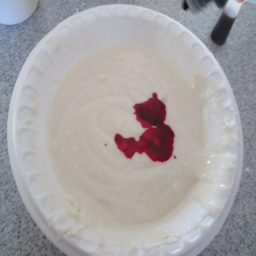
use a few drops of food coloring .